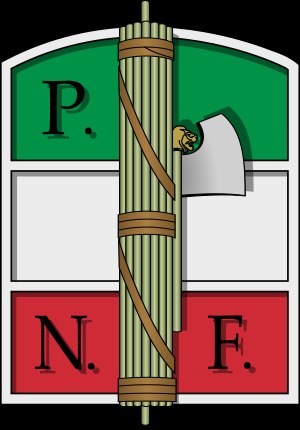
Partito Nazionale Fascista
PNFs partilogo
Partito Nazionale Fascista var et italiensk politisk parti, grundlagt af Benito Mussolini i Milano i 1919, som den politiske overbygning for den italienske fascismen, som tidligere havde været repræsenteret af grupper kendt som fasci di combattimento, "kampgrupper". Disse var en del af venstrefløjen i italiensk politik. PNF styrede Italien i 21 år, fra 1922 til 1943, efter totalitære principper. I dag er dette det eneste parti, som er eksplicit forbudt i den italienske grundlov "i alle former". I praksis findes der flere små fascistiske partier i landet, partier som det ikke er på tale at forbyde.